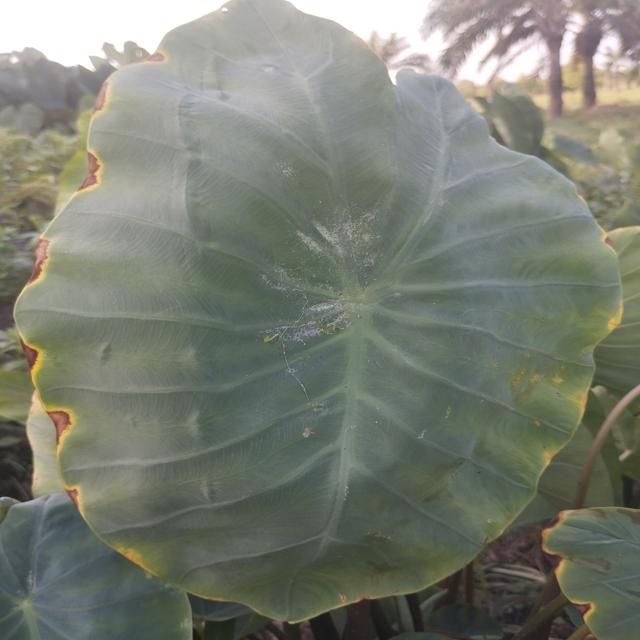
Label: Mid_Blight